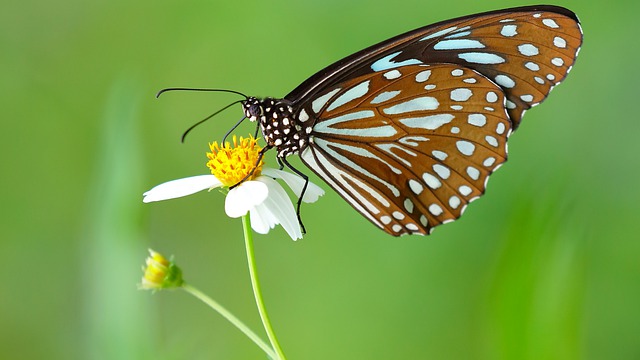
Label: butterfly